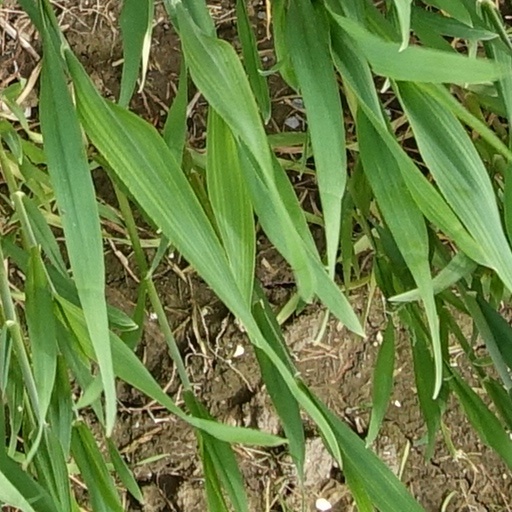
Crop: wheat